Tropidoderus childrenii

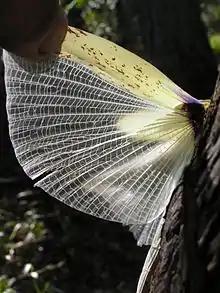
The dark blue spot can be seen on the underside of the wings. Most likely used to startle potential predators.

When disturbed, the Children's stick insect detaches its hind legs from the foliage and repeatedly strikes them together. It flaps its hindwings up and down, flashing the dark blue splotches hidden underneath. It has been shown in mantid species that actions like these can startle predators such as lizards (deimatic behaviour), and it is believed this is the case in the stick insect as well. Furthermore, the Children's stick insect has the ability to drop a limb to escape a predator (autotomy), just as a lizard can drop its tail.